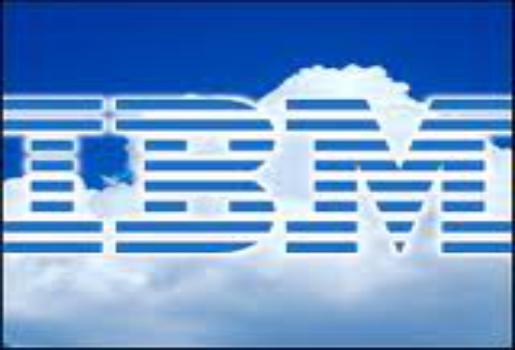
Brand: IBM
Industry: Electronic